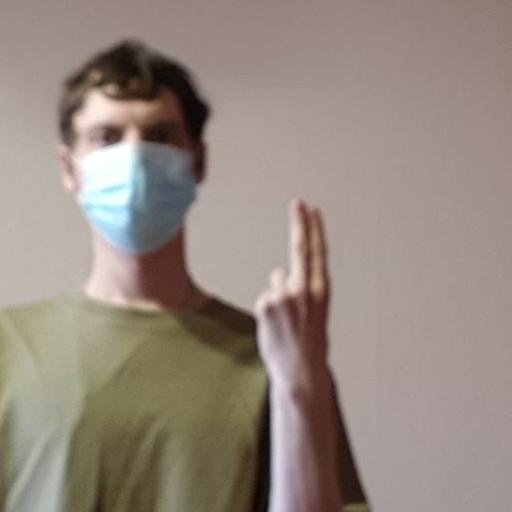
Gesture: two_up_inverted